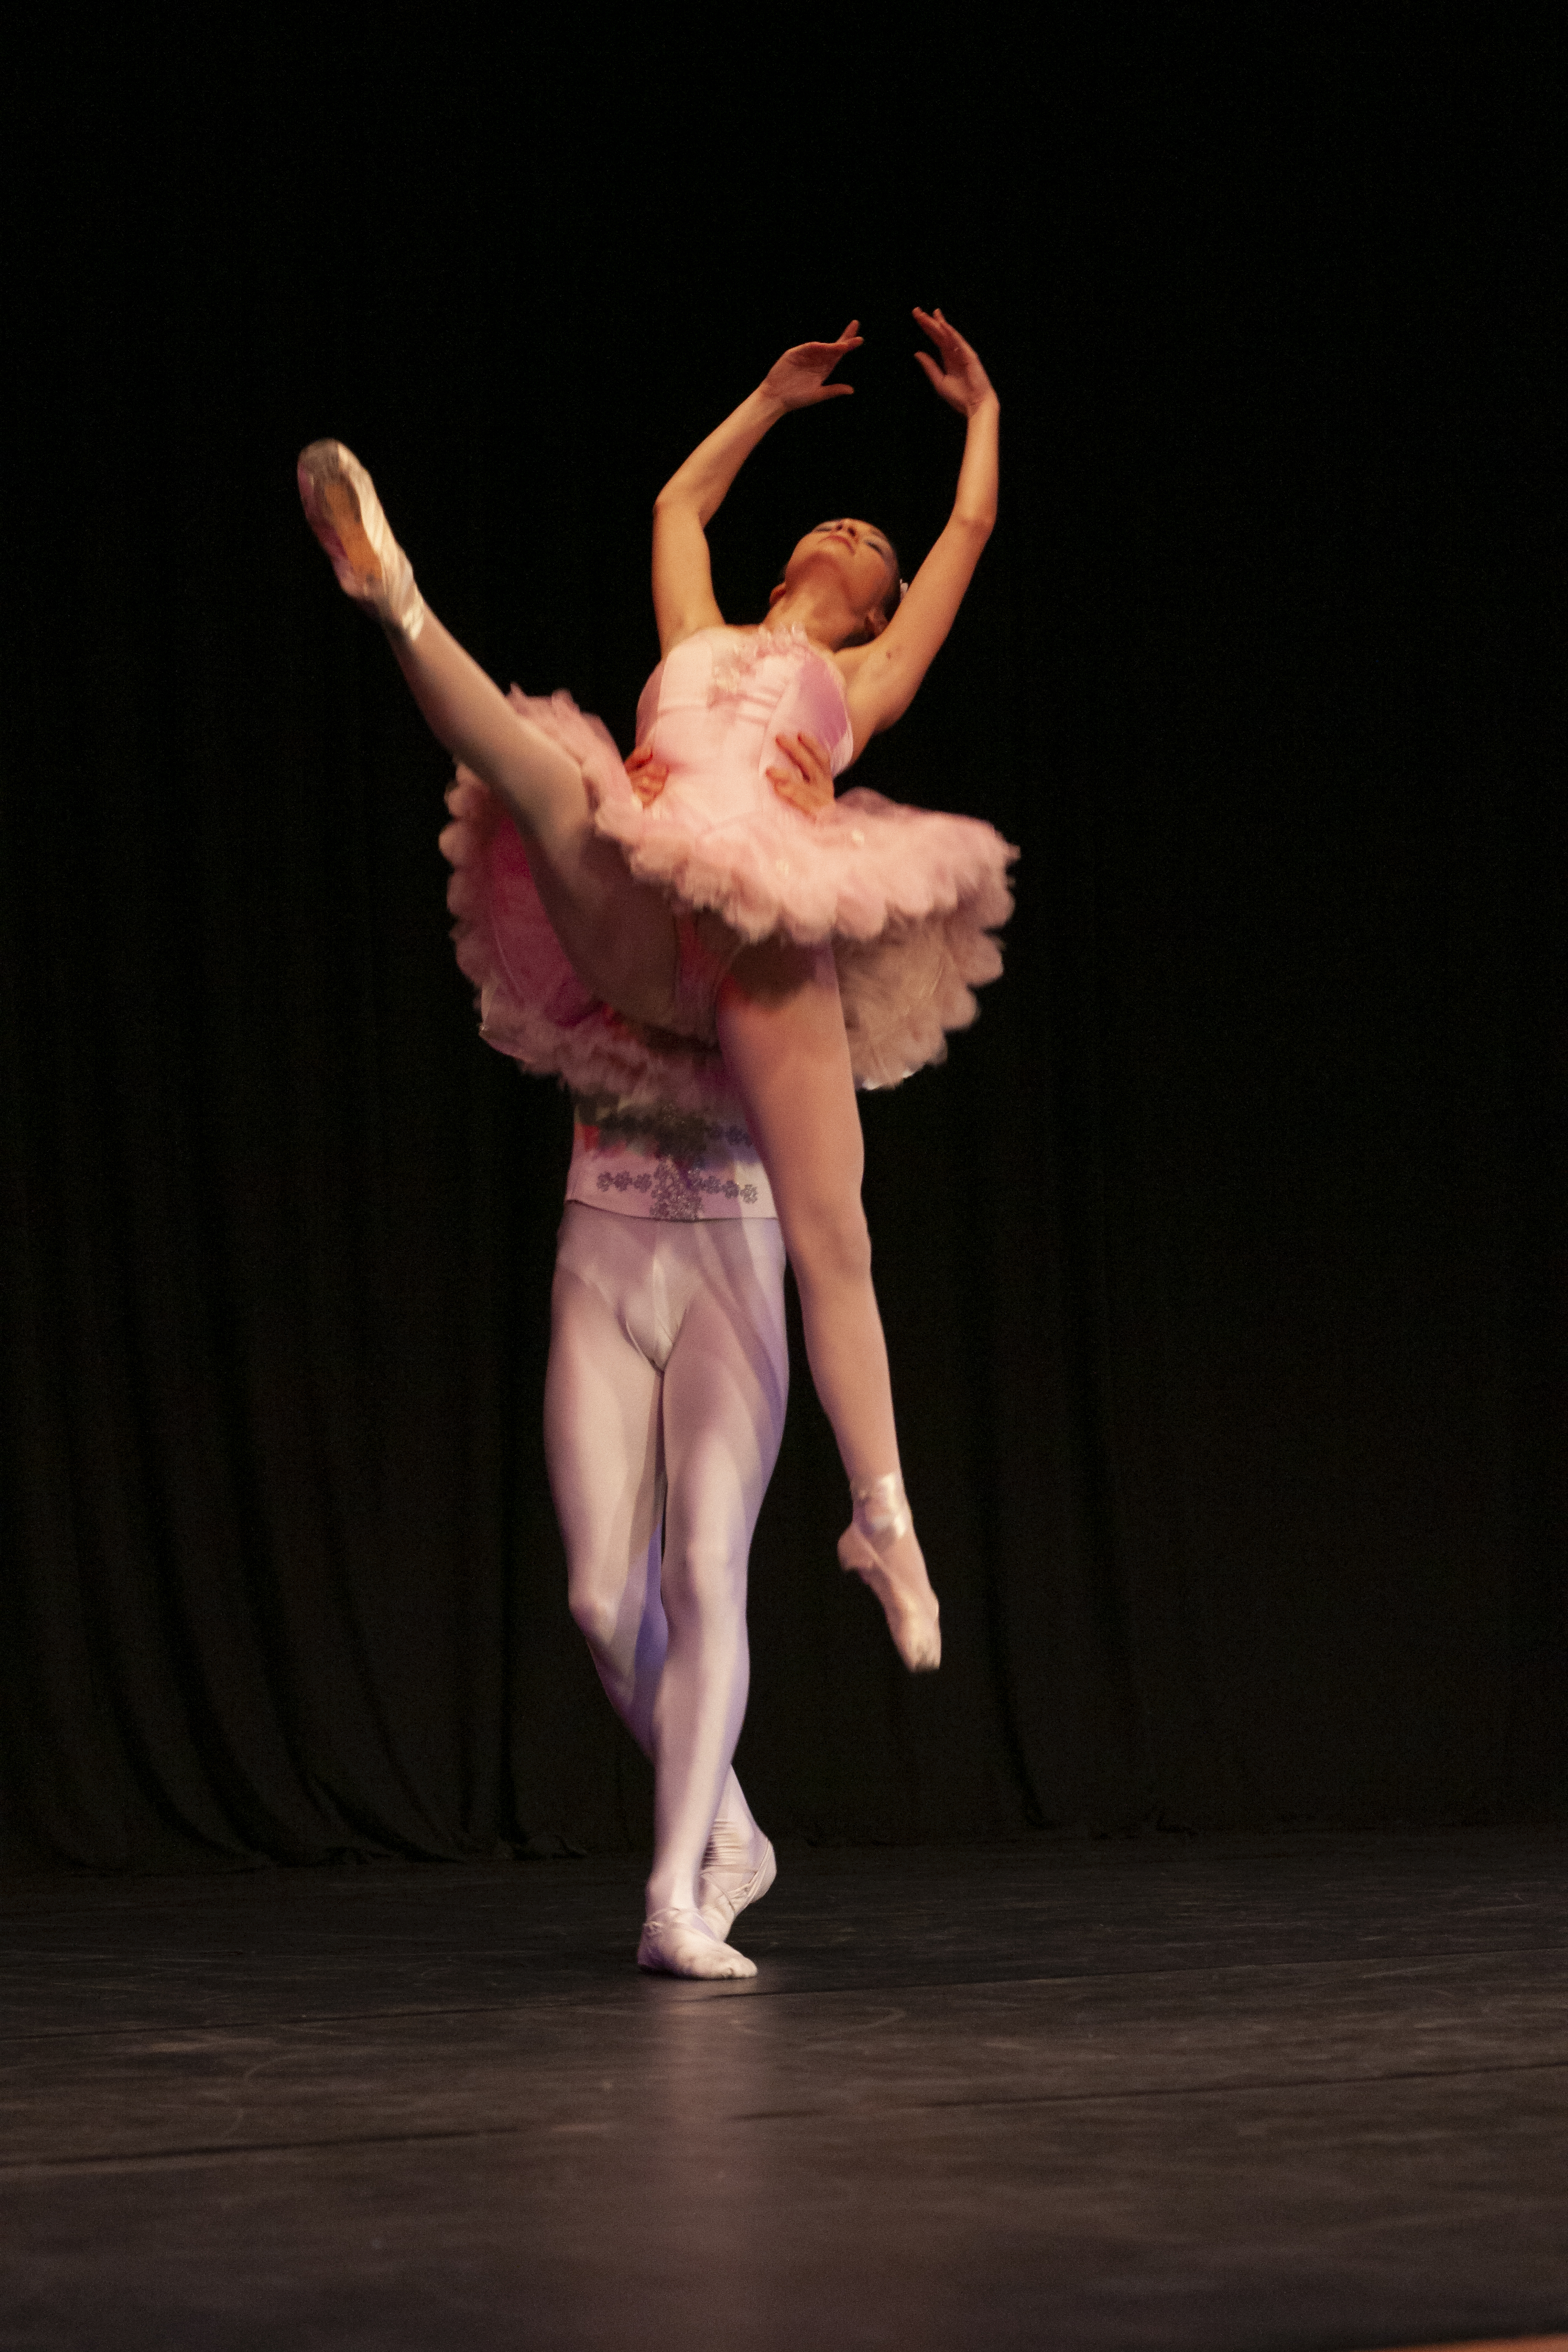
dance, performing arts, entertainment, dancer, artist, performance, performance art, muscle, choreography, ballet shoe, art, ballet dancer, barefoot, stage, costume design, public event, costume, Athletic dance move, ballet tutu, Neo burlesque, flesh, ballet, concert dance, abdomen, Pointe shoe, balance, modern dance, Dancing shoe, Talent show, ankle